Melaleuca oxyphylla

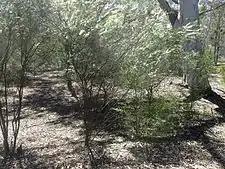
Habit in the ANBG

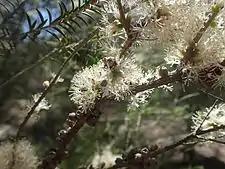
Leaves and fruit

This species was first formally described in 1979 by John Carrick in "Journal of the Adelaide Botanic Gardens" from a specimen collected by David Symon in the Gawler Ranges, south-west of Yardea. The specific epithet ("oxyphylla") is from the Ancient Greek words "ὀξύς (oksús)" meaning “sharp” or "acute" and "phýllon" meaning “leaf”, referring to the sharp-tipped leaves.